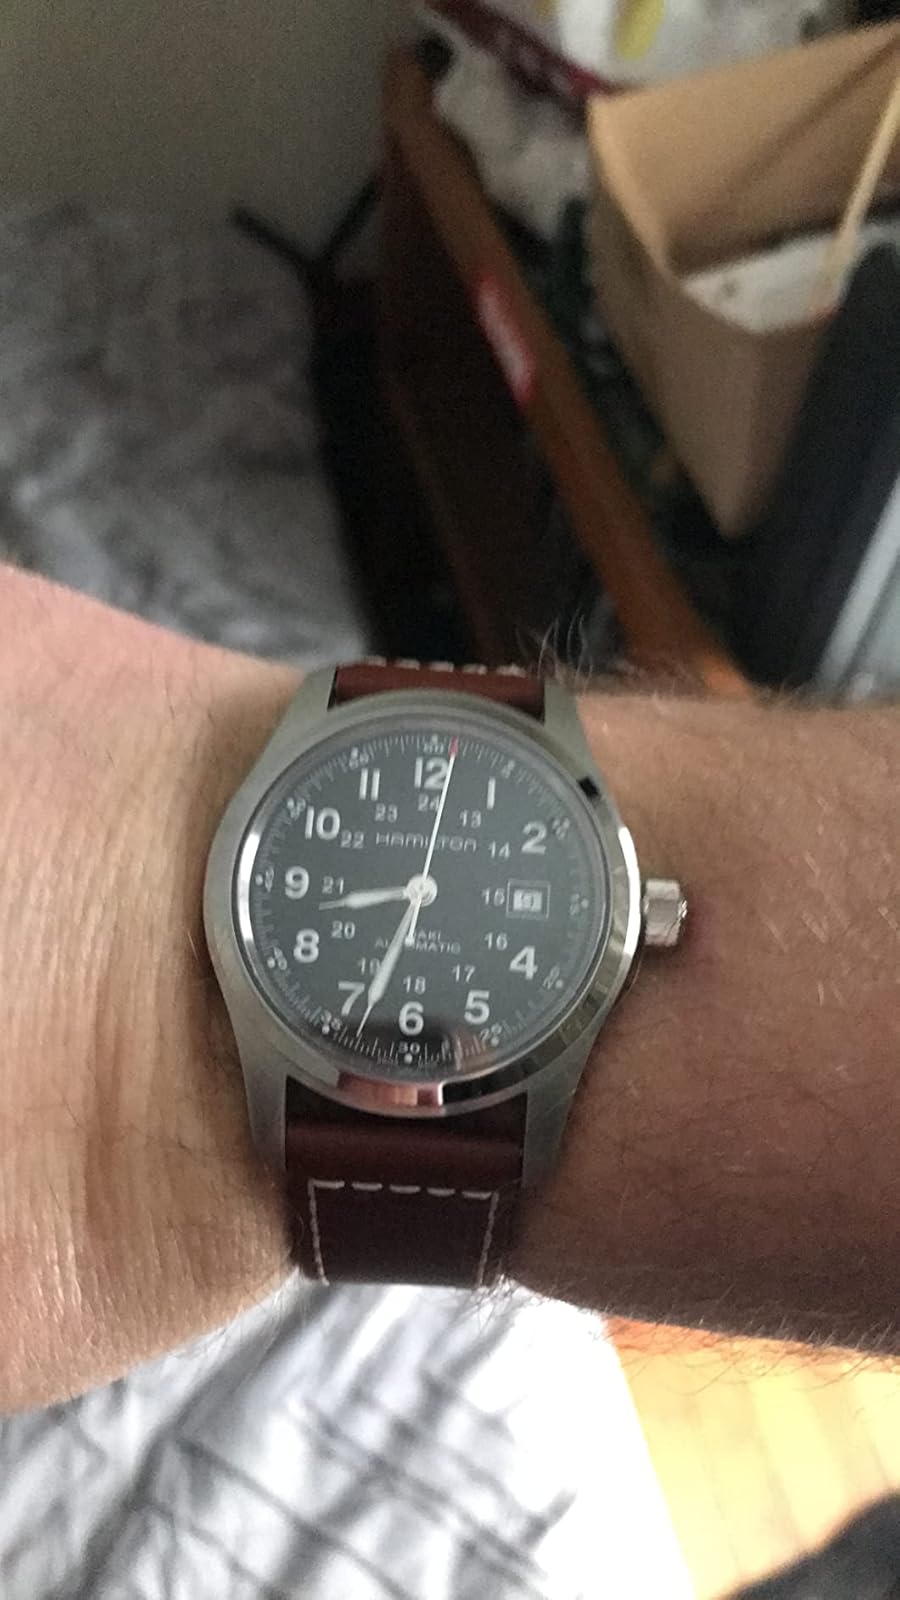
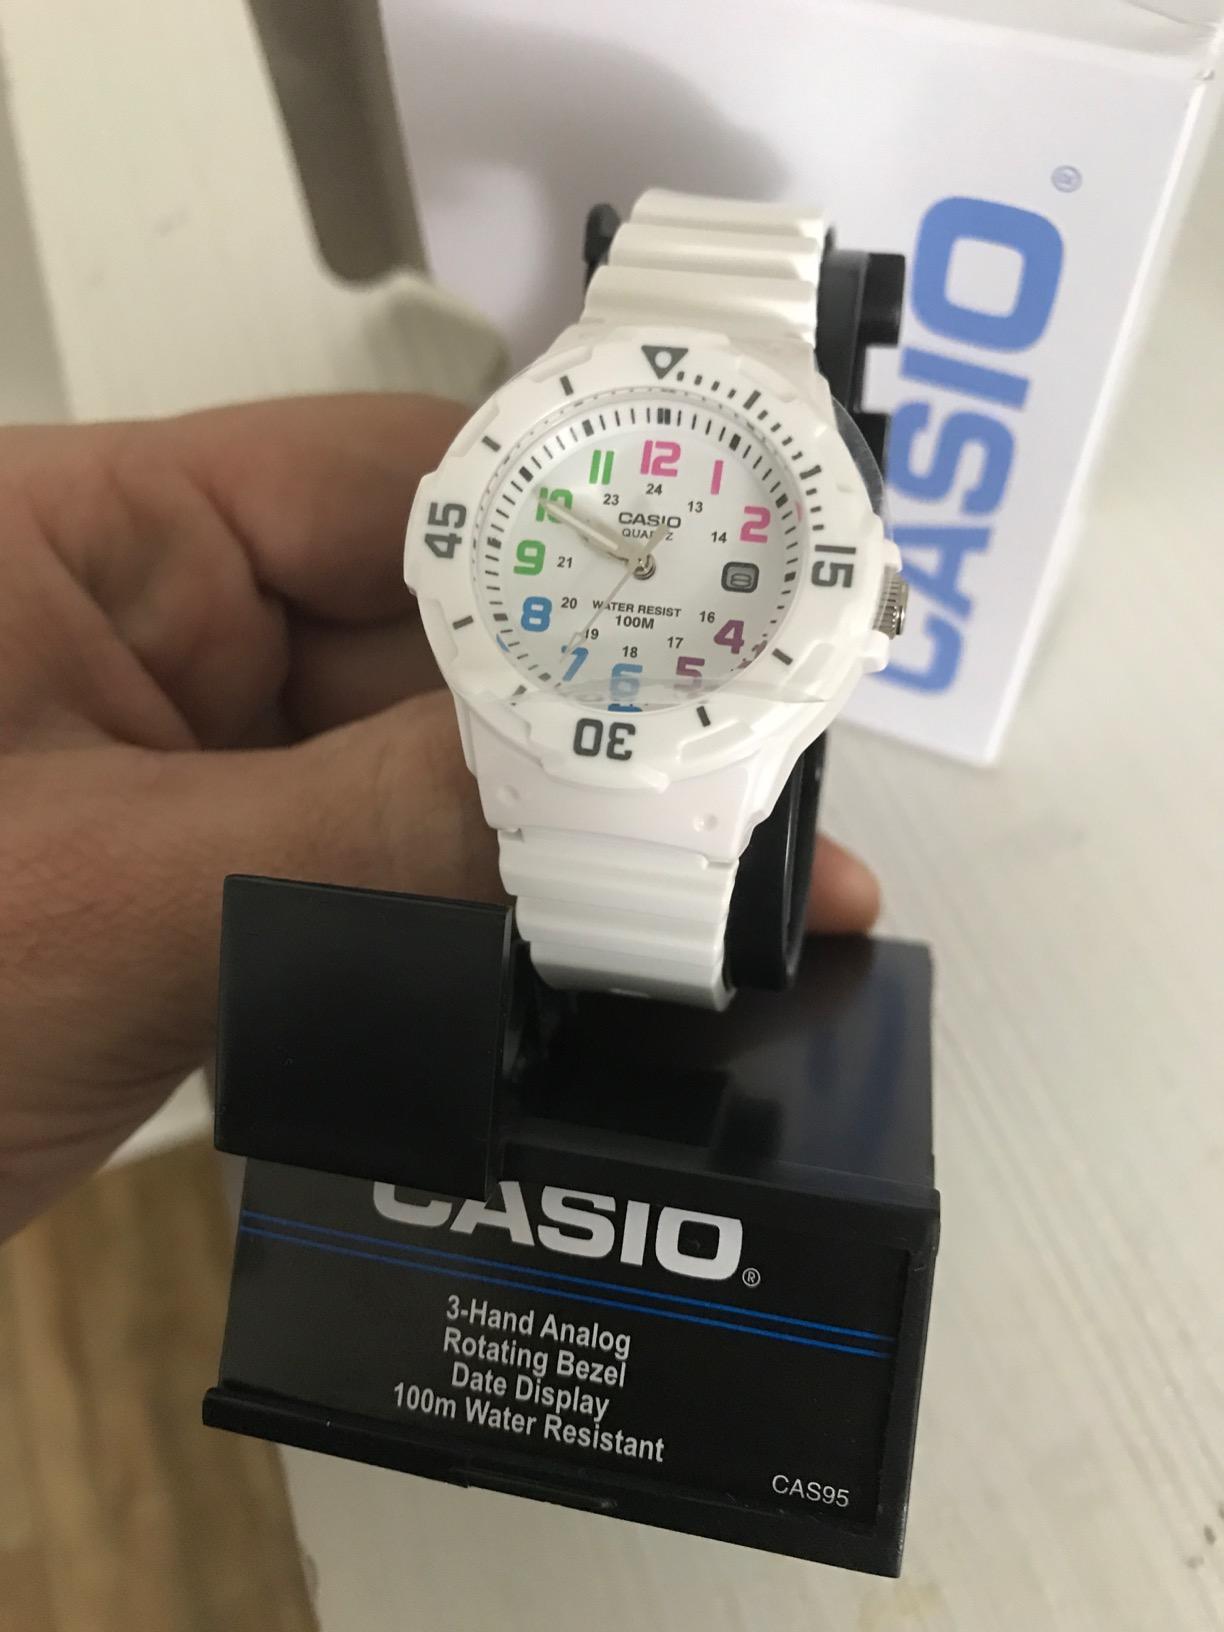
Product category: accessories_watch
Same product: no